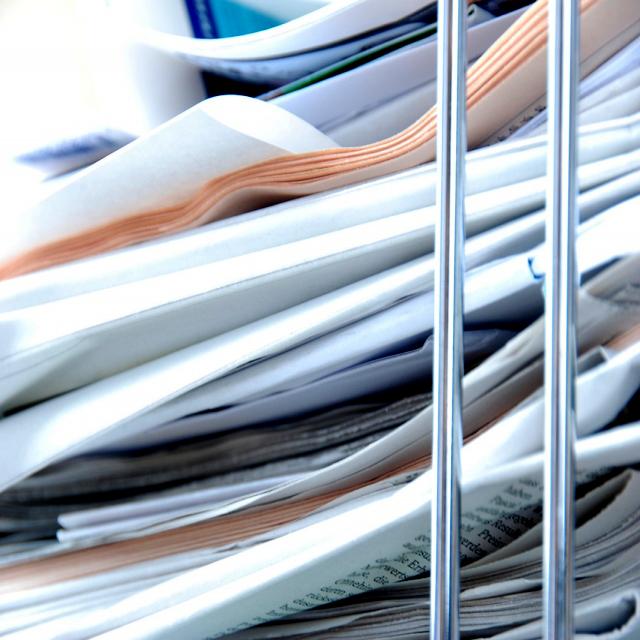
Label: Paper